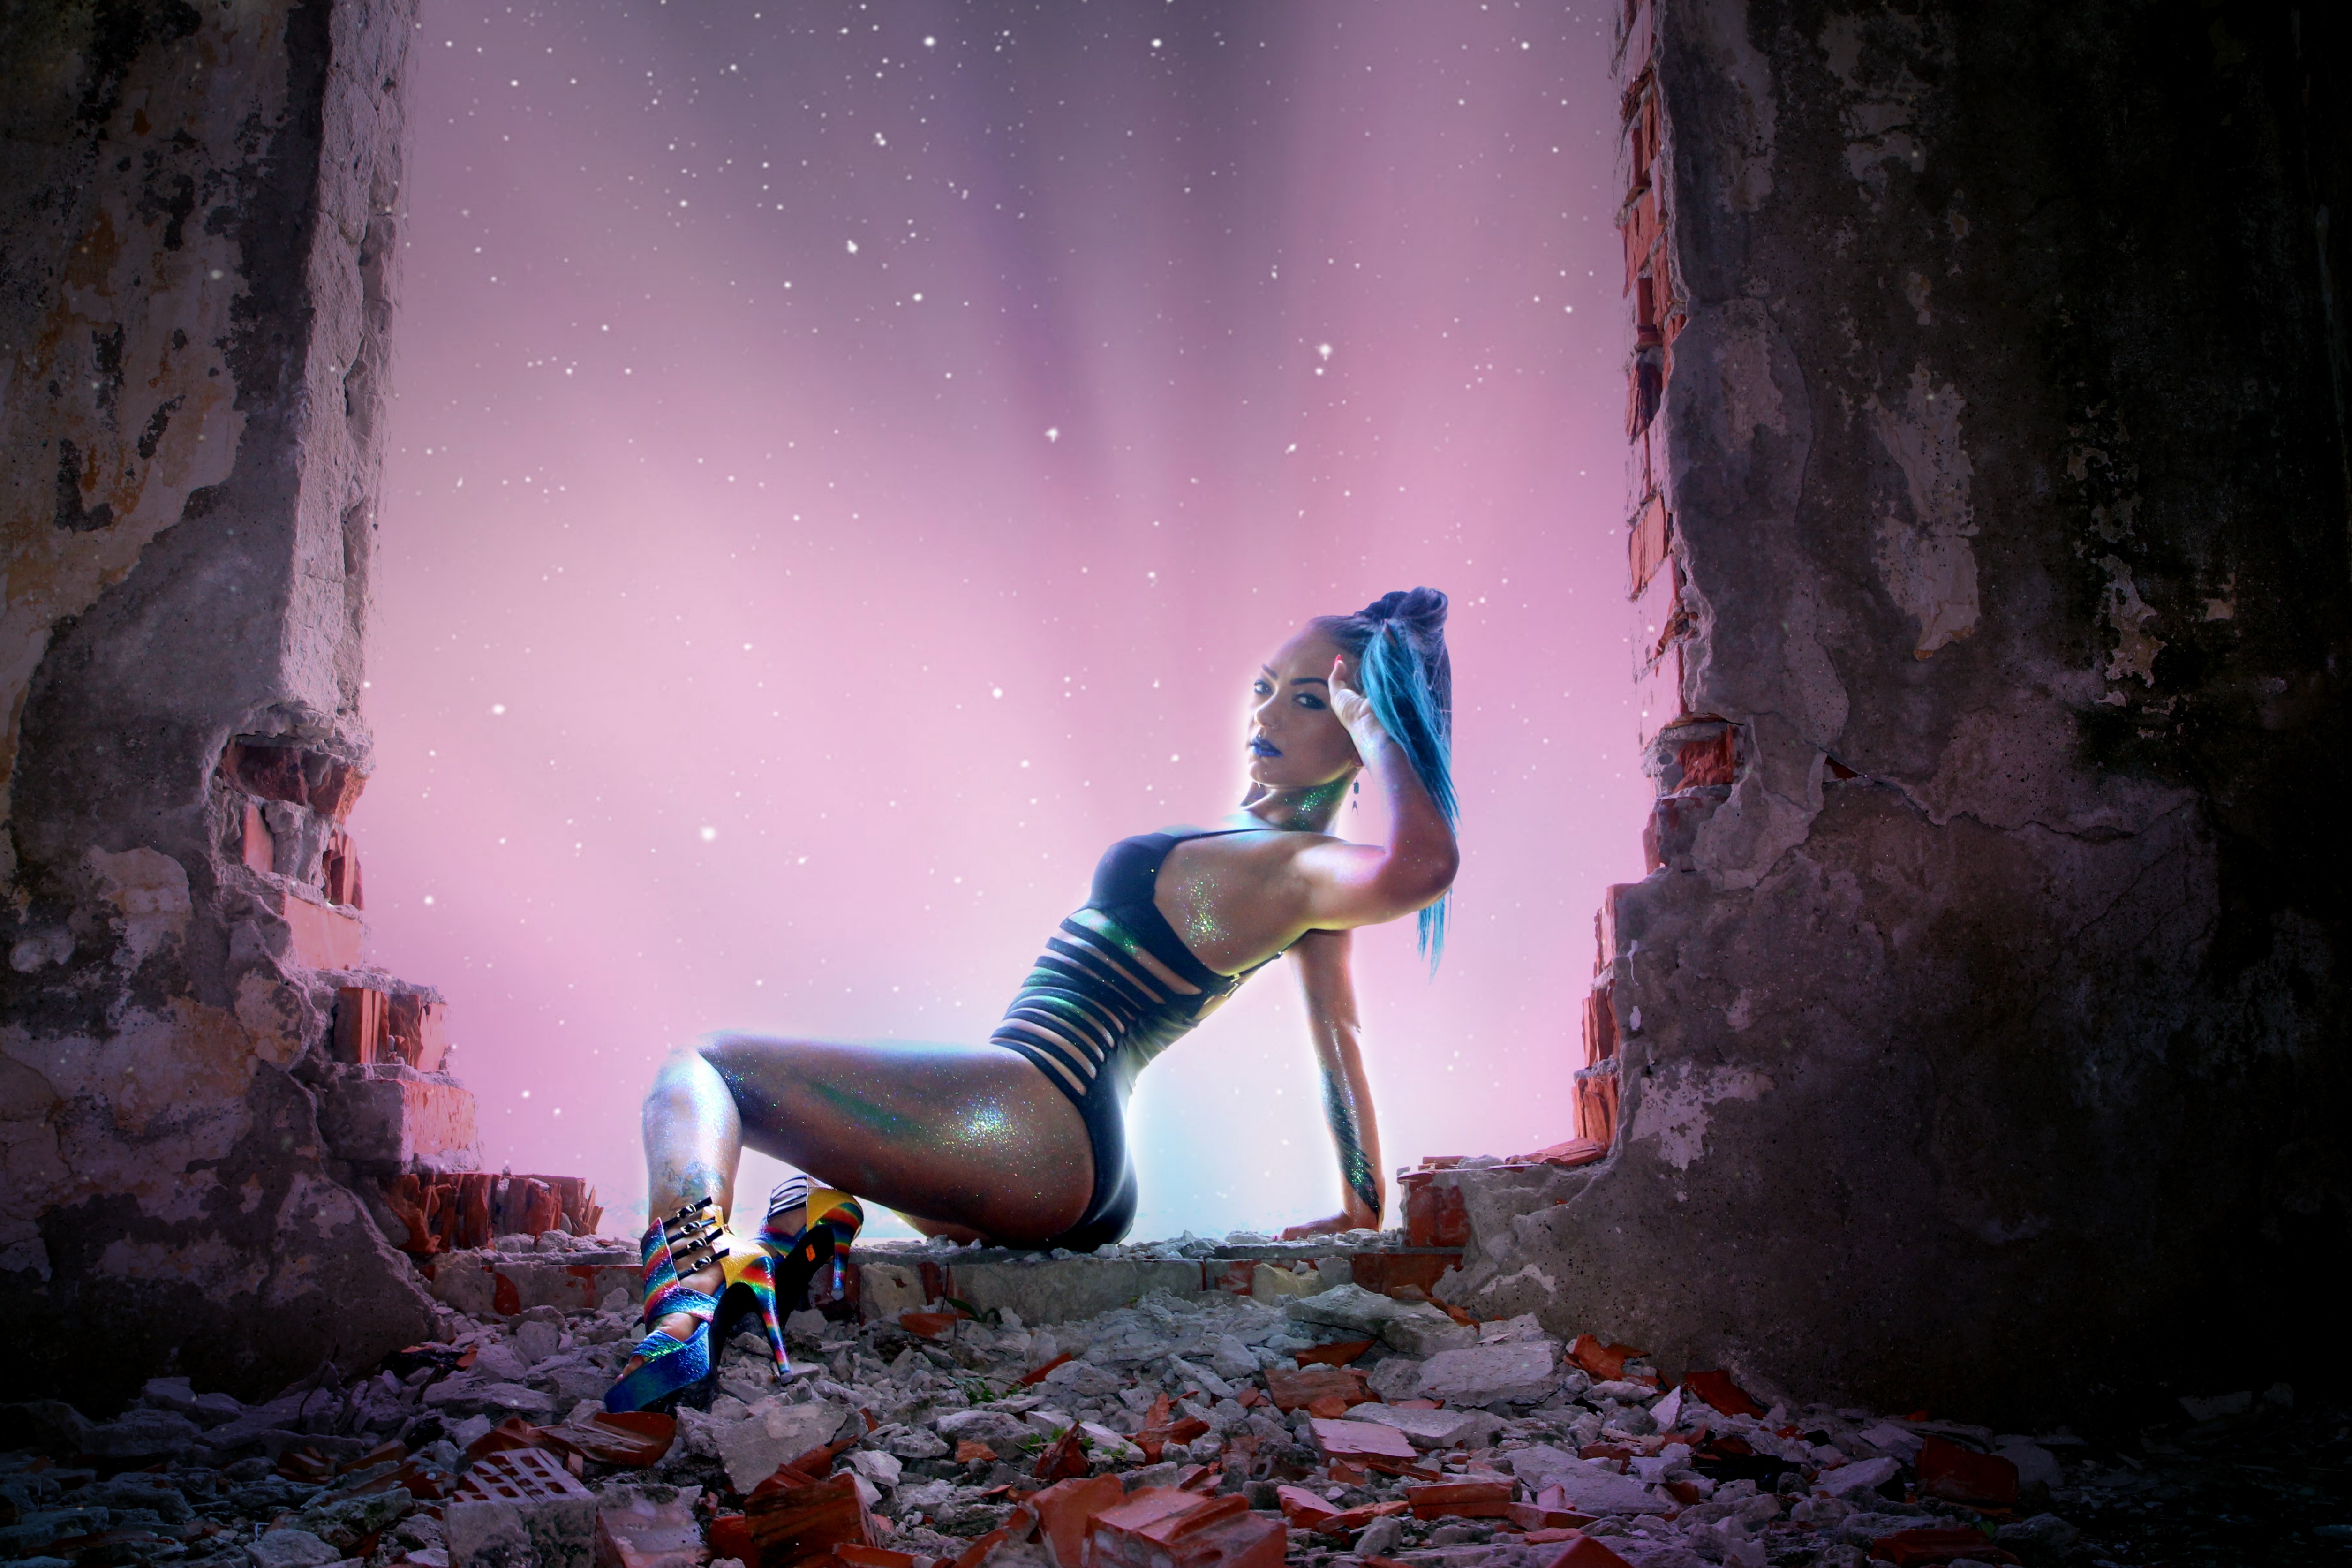
girl, night, underwater, color, darkness, blue, coloring, photograph, sexy, image, metallic, mythology, sensual, corp, computer wallpaper